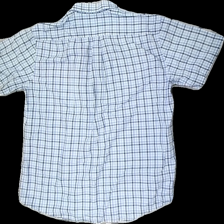
View: back
Type: Shirt
Category: Men
Brand: Park Lane
Colors: Blue, White
Material: 100% Cotton
Pattern: Checkered print
Cut: Regular
Size: XL
Season: All
Stains: Major
Price range: 50-100
Recommended usage: Reuse